Mini concept cars

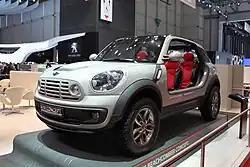
Mini Beachcomber at the 2010 Geneva Motor Show.

At the 2005 Frankfurt Motor Show Mini revealed a retro version of the classic "Mini Traveller" estate car. The Traveller concept had a stretched wheelbase, two side-hinged rear doors, and separate rear seats replacing the split bench seat of the standard Mini. At the Tokyo Auto Show, the same basic concept reappeared with some fanciful additions – a circular roof section that could be removed to form a picnic table with four folding chairs. The rear side windows were replaced with fold-down storage containers containing cutlery, cups and plates. A further version was presented at the Detroit without the table and chairs but with a radically restyled interior. Ultimately, a production version of the Traveller concept vehicle appeared during the 2008 model year as the Mini Clubman.